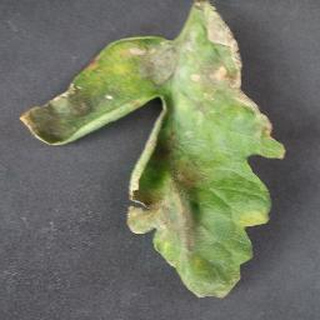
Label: tomato_late_blight